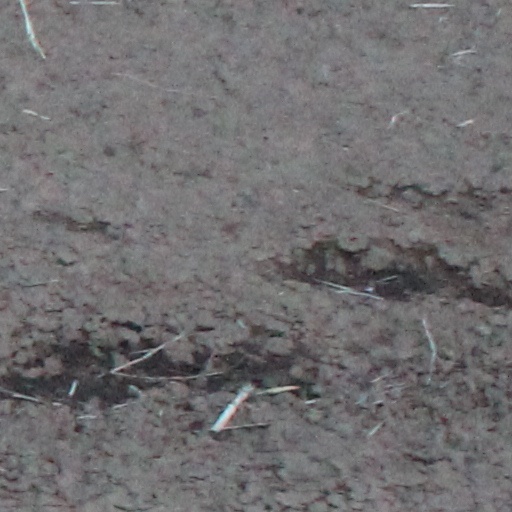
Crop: wheat